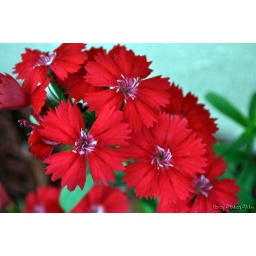
Little red flowers against the wall